Big Show

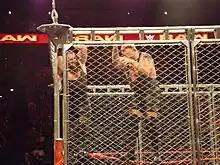
Big Show facing Braun Strowman in a cage match in September 2017

The following month, Big Show defeated Randy Orton to become the number one contender to the World Heavyweight Championship. At Hell in a Cell on October 28, Big Show defeated Sheamus to win his second World Heavyweight Championship. On November 18, at Survivor Series, he lost a title rematch to Sheamus by disqualification, but retained the title. After the match, Sheamus attacked Big Show and repeatedly hit him with a chair. At on December 16, Big Show defeated Sheamus in a chairs match to retain the championship. On the December 28 episode of "SmackDown", Big Show defended his title against Alberto Del Rio, however, the match ended in a no-contest after Sheamus interfered and attacked Big Show. Three days later on "Raw", Big Show defended the title against Del Rio's ring announcer Ricardo Rodriguez, defeating him via disqualification after Del Rio attacked Big Show from behind. On the January 11 episode of "SmackDown", Big Show lost the World Heavyweight Championship to Del Rio in a Last Man Standing match, ending his reign at 72 days. He failed to regain the title from Del Rio in another Last Man Standing match on January 27 at Royal Rumble and on February 17 at Elimination Chamber.